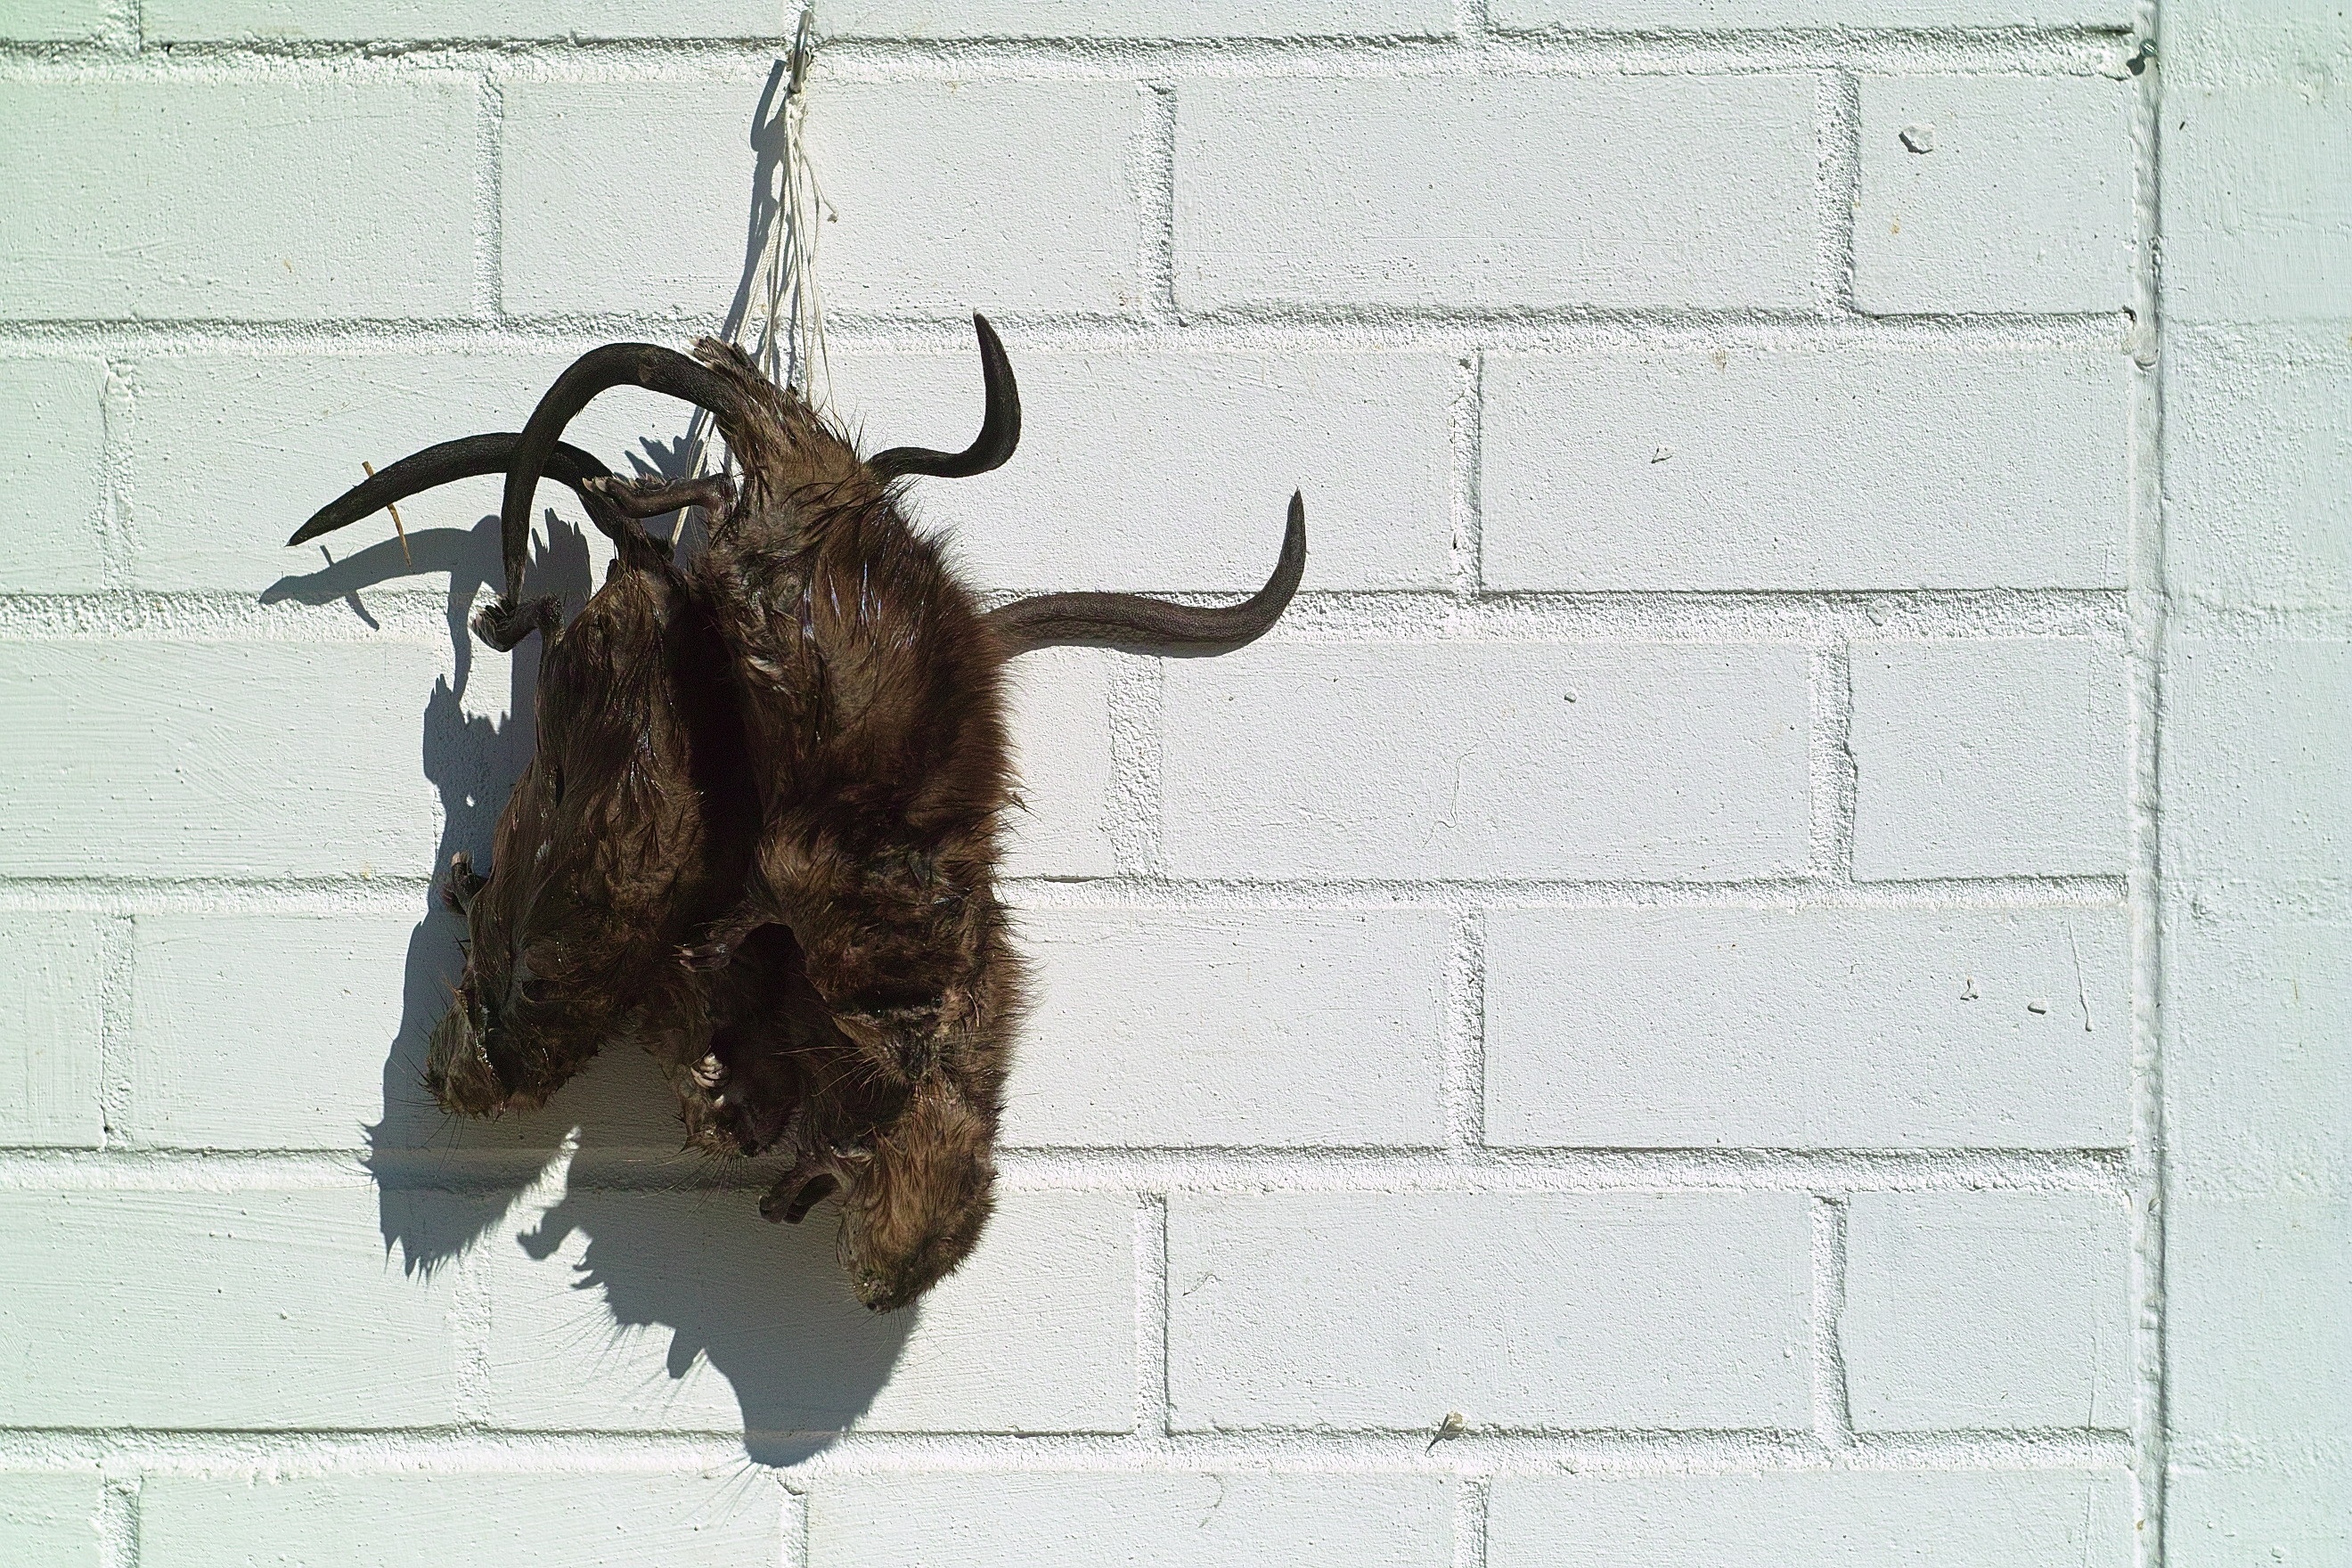
animal, fur, dead, rat, sculpture, drawing, hunting, musk, musk rat